Master of the Golden Altar

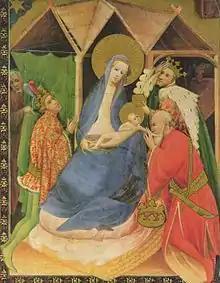
"The Epiphany" (c. 1425), Oil on wood, 68 × 52 cm. In the collection of the Niedersächsisches Landesmuseum

The Master of the Golden Altar is the appellation of a German painter (in German: Meister der Goldenen Tafel) active in Lüneburg during the 15th century. His name is derived from an altarpiece dating most likely to 1418, formerly in Saint Michael's church in Lüneburg and now held by the Landesmuseum in Hannover.